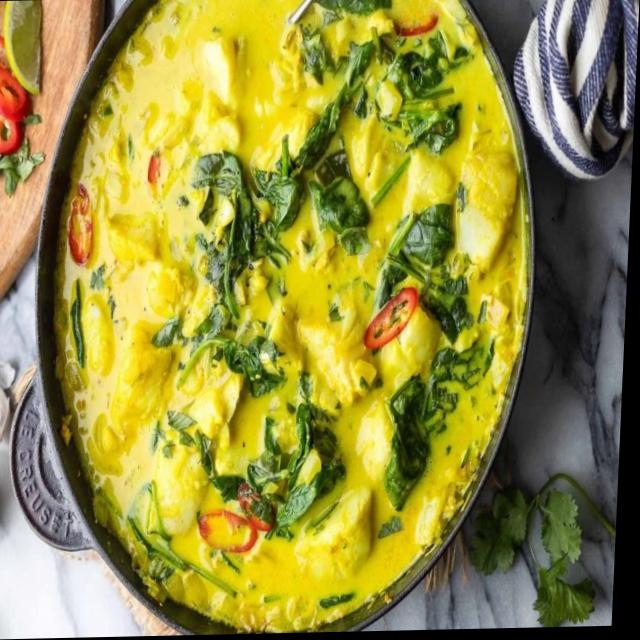
Dish: fish_curry